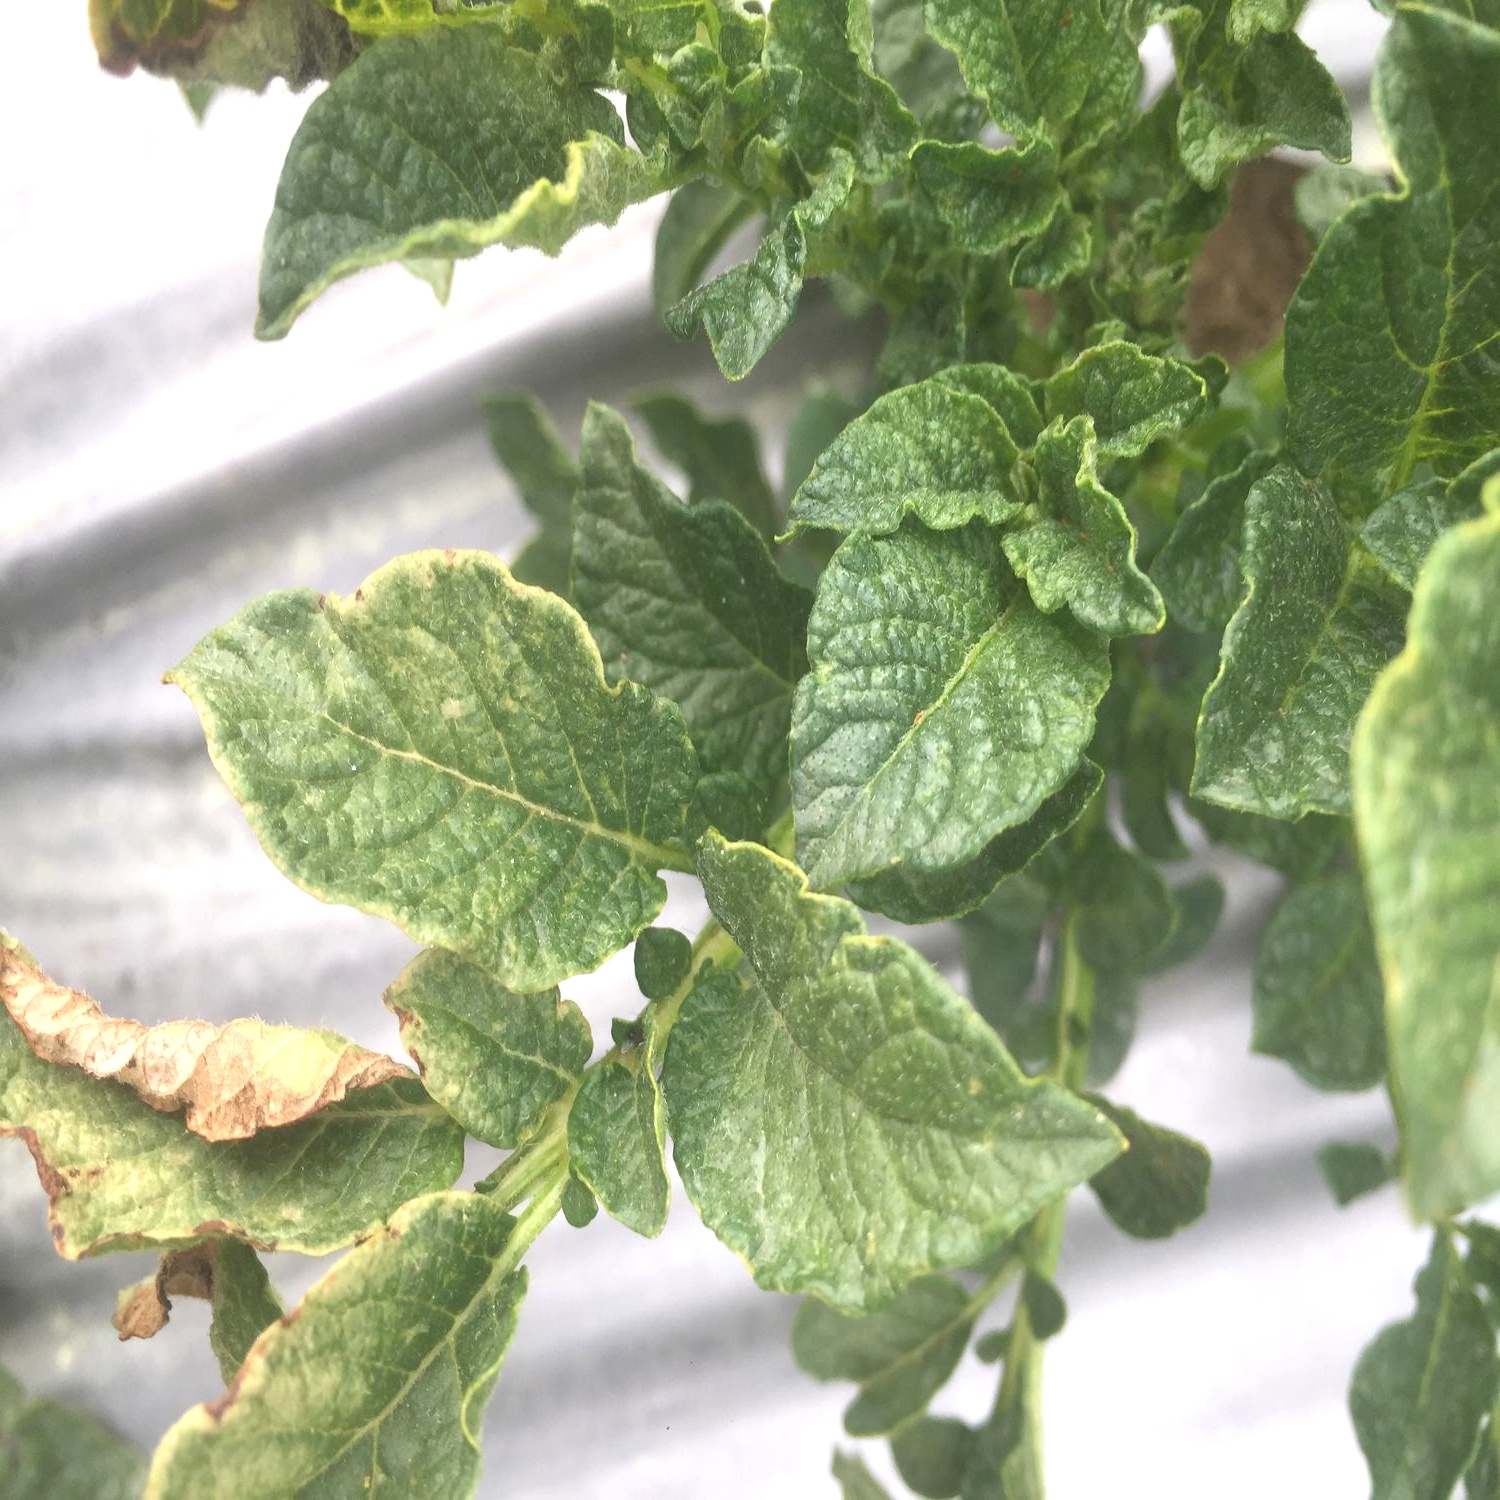
Etiqueta: Virus